BHP

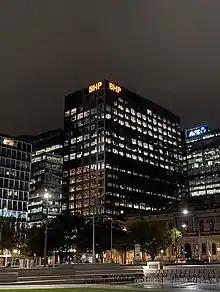
BHP office tower in Adelaide

In 2001, BHP merged with the Billiton mining company to form BHP Billiton. In 2002, flat steel products were demerged to form the publicly traded company BHP Steel which, in 2003, became BlueScope.